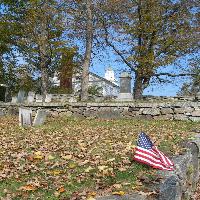
Weather: sun or clear